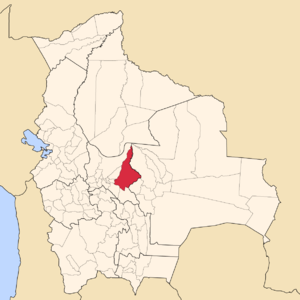
La province de Carrasco est une subdivision du département de Cochabamba, en Bolivie. Son chef-lieu est la ville de Totora.